Lotus Elise GT1

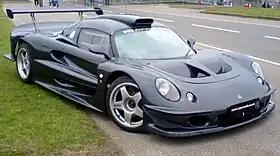
The lone Elise GT1 road car on display

The Lotus Elise GT1 (also known as the Lotus GT1 and known internally as Type-115) is a race car developed for grand tourer-style sports car racing starting in 1997.